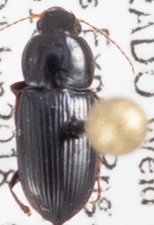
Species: Discoderus parallelus
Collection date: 2018-06-21
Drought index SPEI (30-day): -0.572
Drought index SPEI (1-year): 0.128
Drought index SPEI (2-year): -0.288